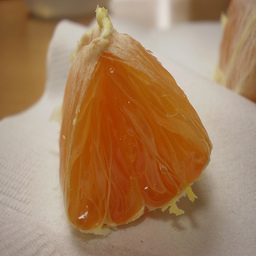
Label: Orange